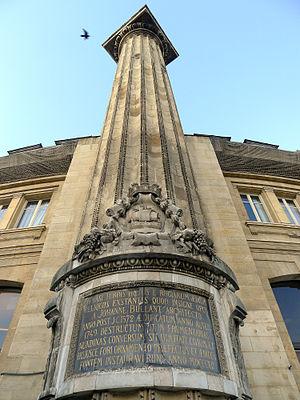
Colonne Médicis - Paris Ier
La colonne Médicis est une colonne accolée à la bourse de commerce de Paris, au sud-est de l'édifice, dans les jardins des Halles.